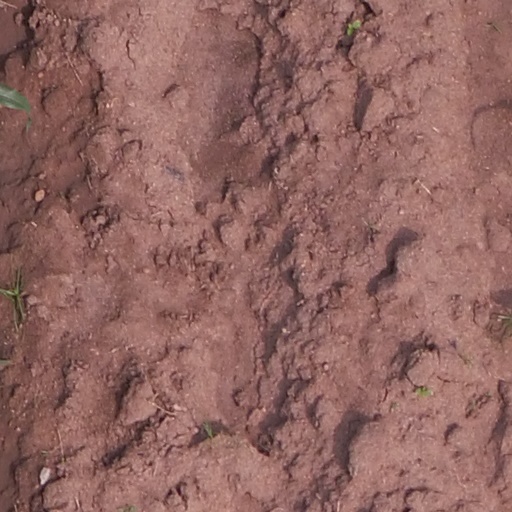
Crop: maize; corn